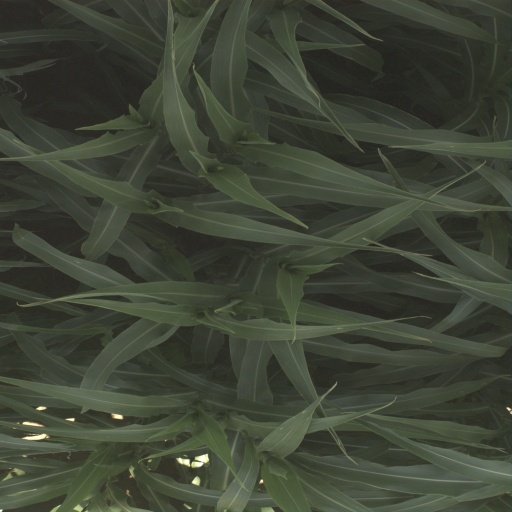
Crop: sorghum